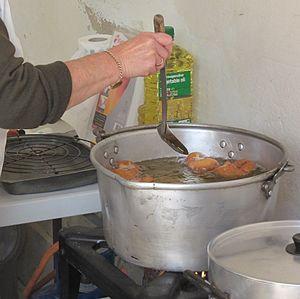
La mèrvelle, est une pâtisserie traditionnelle de Jersey proche du beignet en forme de nœud.